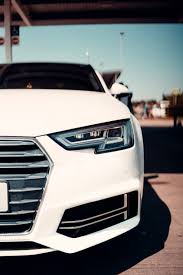
Label: noambulance